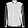
Label: Coat